Anti-gender movement

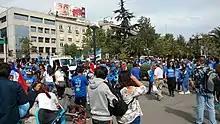
"Marcha contra la Ideología de Género" or "Marcha por Jesús" in Chile, 27 October 2018

The anti-gender movement emerged in Europe in the early 2010s and, as of 2019, was making headway in Latin America. The movement is transnational, with campaigns in different countries borrowing strategies and rhetoric from other countries. However, in individual countries the anti-gender movement overlaps with appeals to nationalism and national sovereignty.